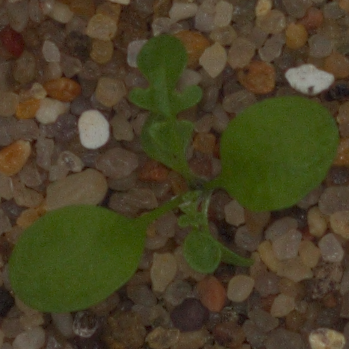
Label: shepherds_purse